Nineties (TV series)

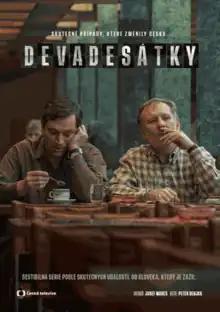

Nineties is a Czech crime television series that serves as a prequel to Případy 1. oddělení. The series is based on real criminal cases investigated by Czech Police. Main characters are based on real life investigators and other people. The cases reflect some of the most famous real criminal cases of the modern Czech Republic (Orlík killers). Nineties became most watched Czech TV series since 2004 with average viewership of 2.23 millions viewers older 15 years and with an average audience share of 47.51%.